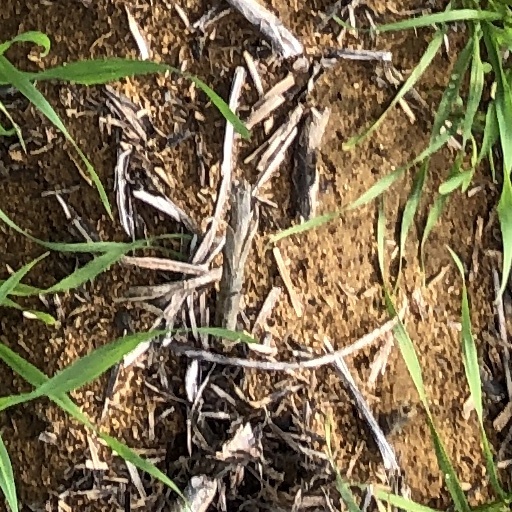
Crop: wheat